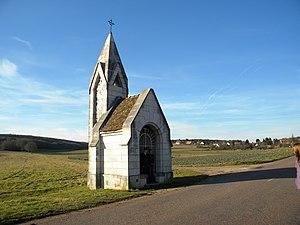
Chapelle Notre Dame de Bonheur
Magny-lès-Villers est une commune française située dans le département de la Côte-d'Or en région Bourgogne-Franche-Comté.